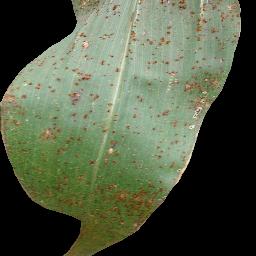
Label: Corn_(Maize)___Common_Rust